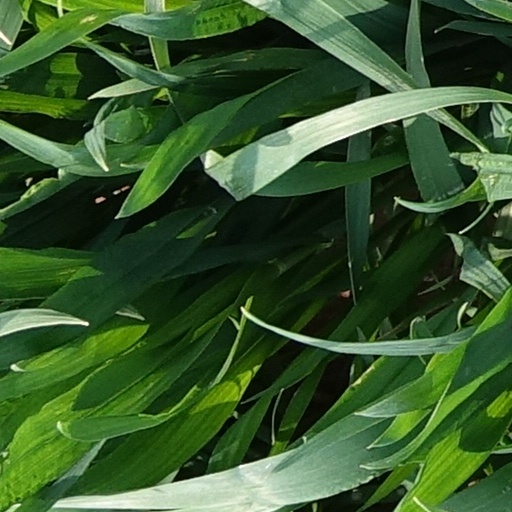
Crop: wheat